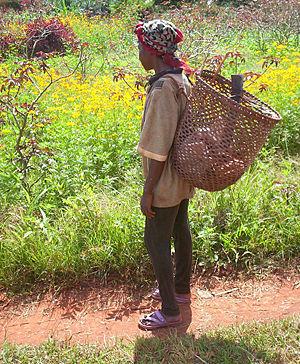
Abong-Mbang est une commune du Cameroun située dans le département du Haut-Nyong dont elle est le chef-lieu,